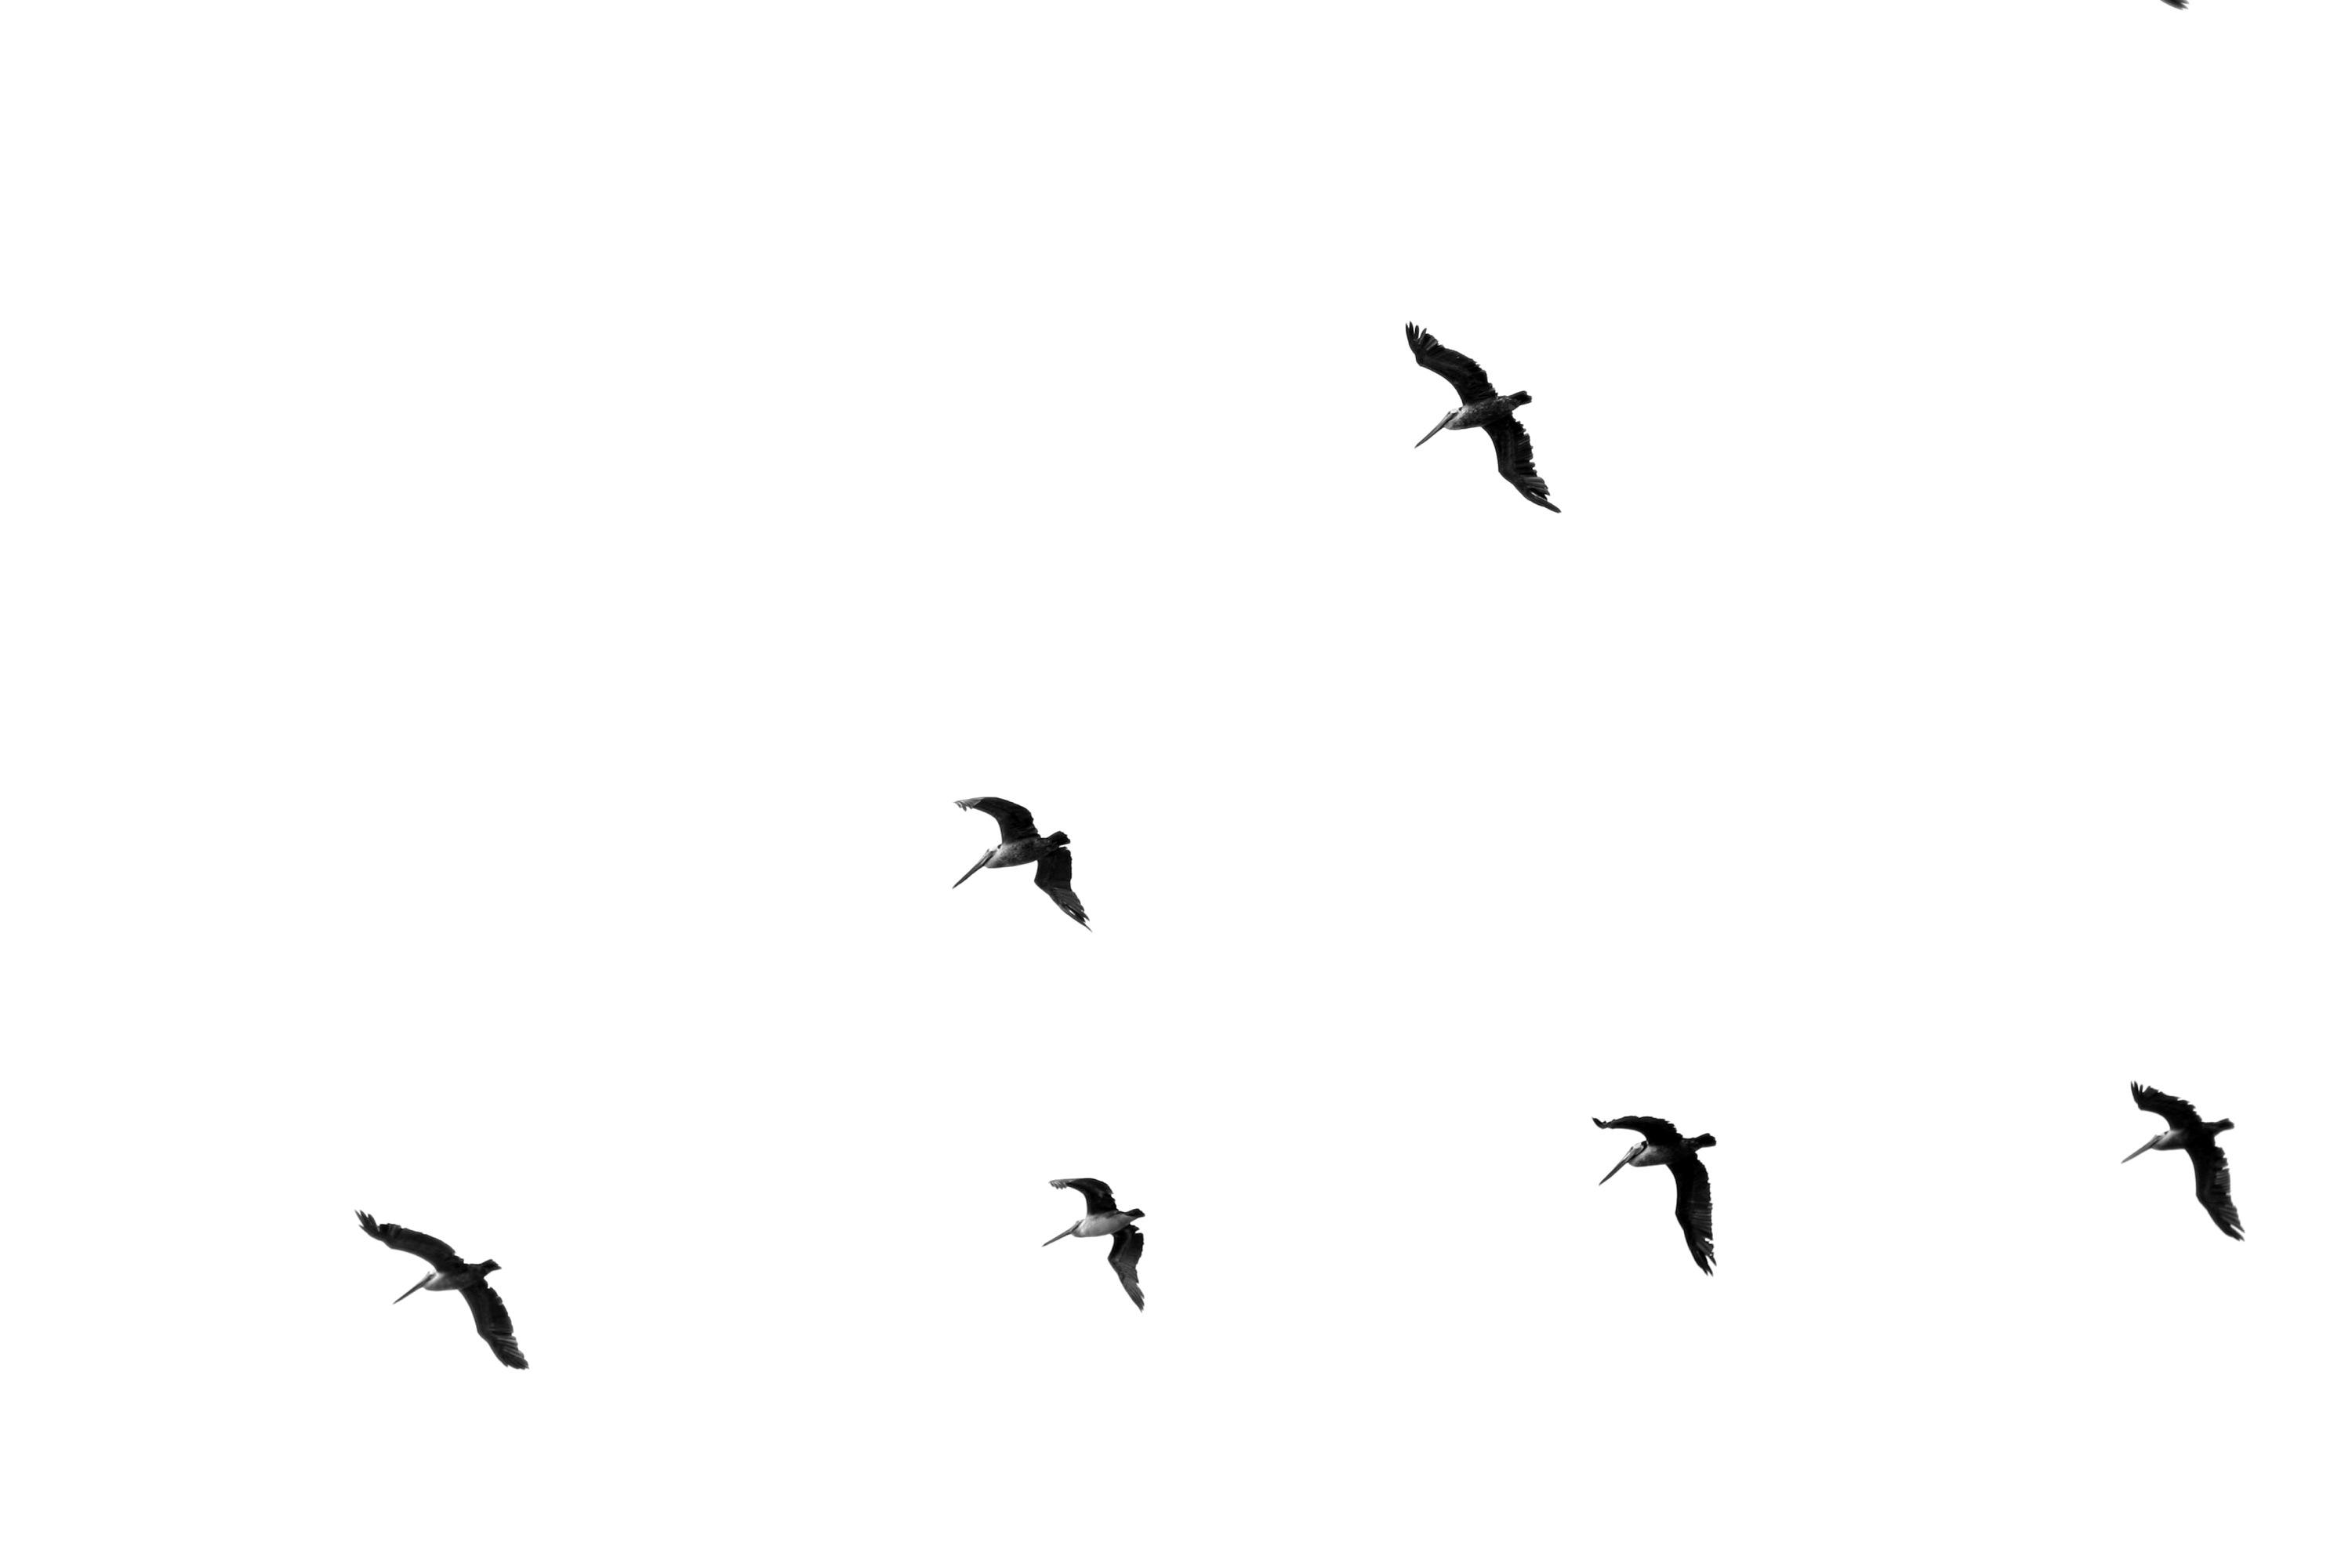
silhouette, bird, wing, line, vertebrate, monterey, nmc2009, pointlobos, perching bird, animal migration